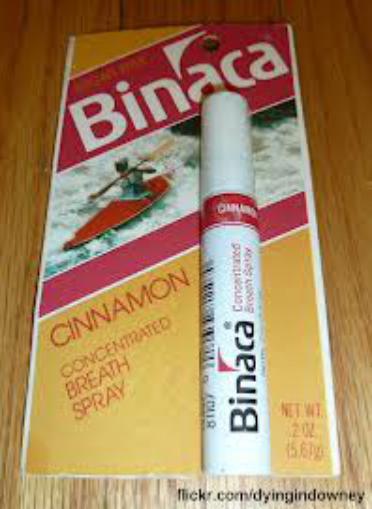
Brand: binaca
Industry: Necessities